Bibra family

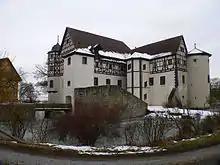
Schloss Roßrieth

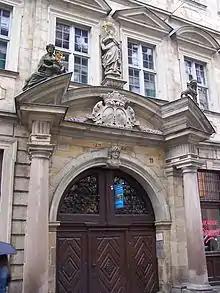
Bibra Palais (Bibra Haus), Bamberg

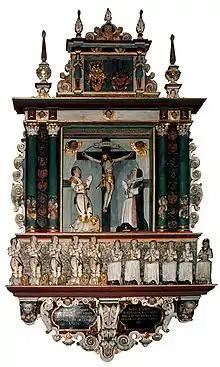
Epitaph of Bernhard and Sibylle von Bibra at Irmelshausen

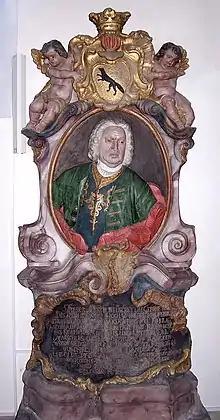
Grave of Friedrich Kaspar von Bibra (1681–1750) in Höchheim

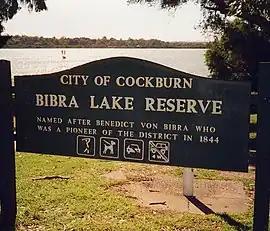
Bibra Lake located in the Perth Australia suburb, Bibra Lake

1357: The counts of Henneberg had the title to the office in 1357 transferred to the Bibra family, but then withdrawn and returned to it to the von der Kere family.